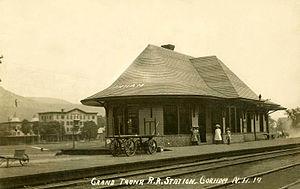
Gare du Grand Tronc à Gorham au New Hampshire.
La gare du Grand Tronc est une gare ferroviaire des États-Unis, située à Gorham dans l'État du New Hampshire.